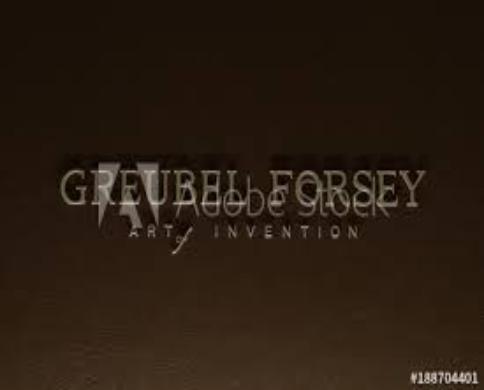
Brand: greubel forsey
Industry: Electronic